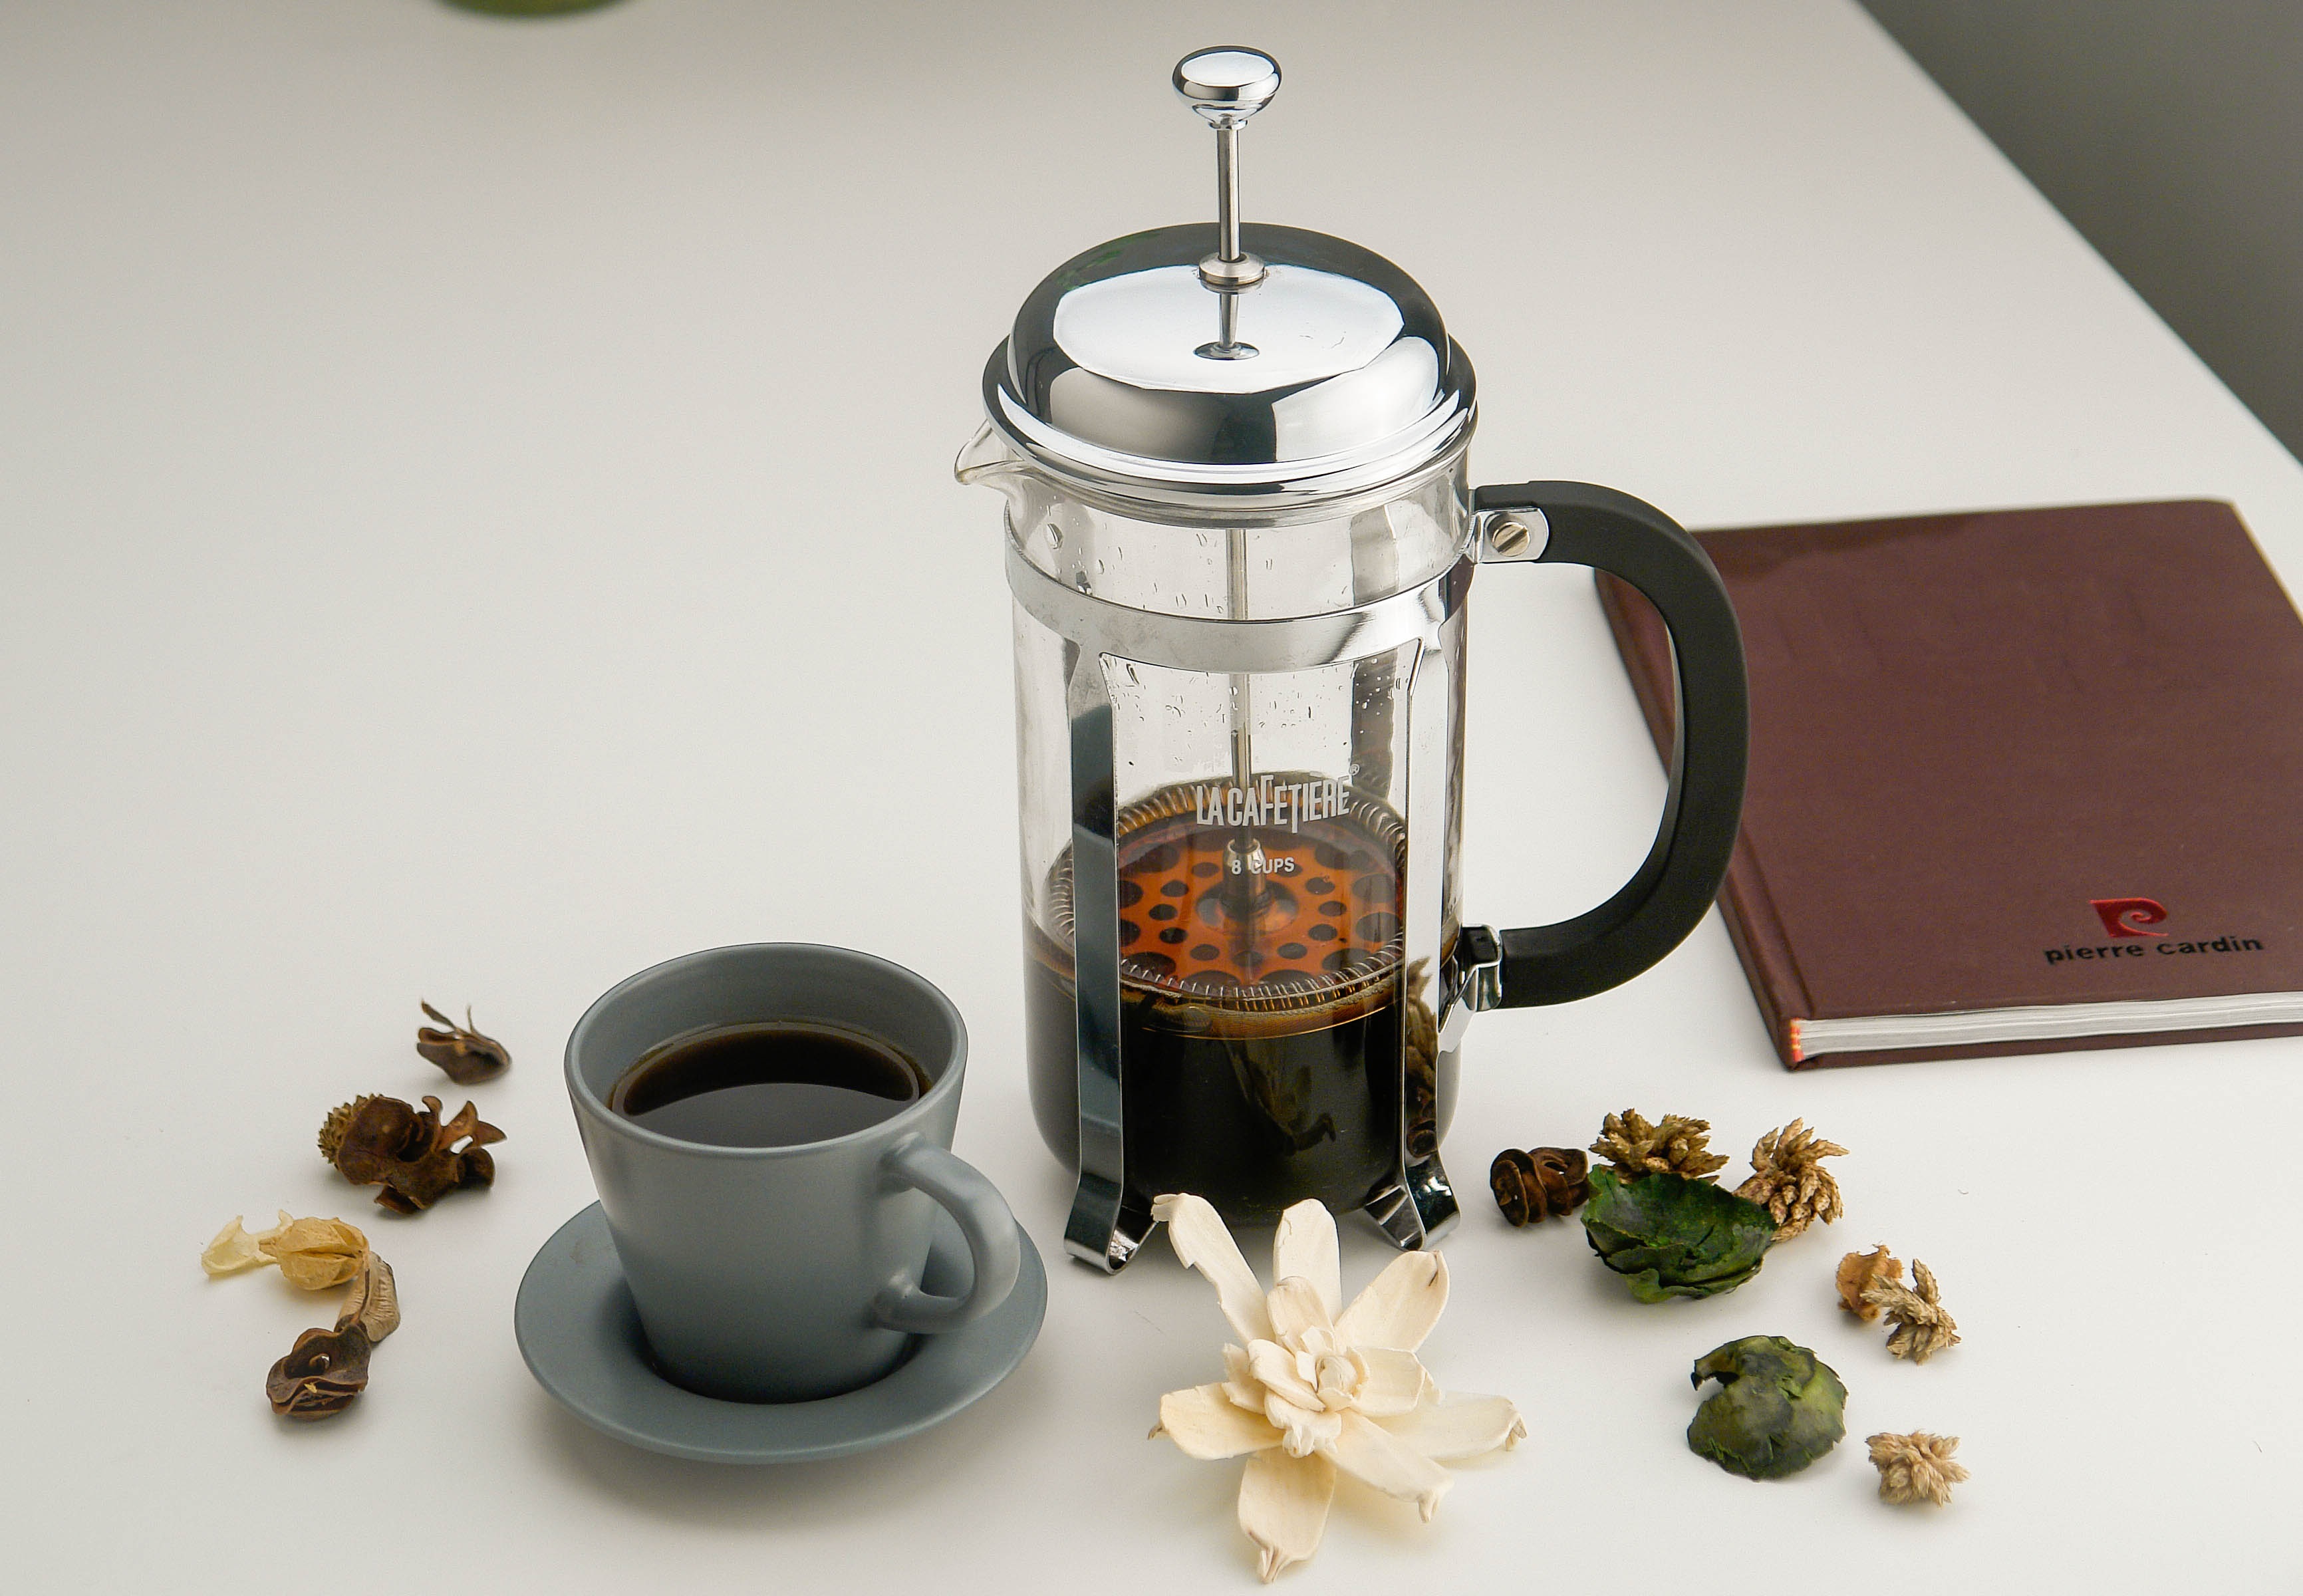
branch, tea, glass, teapot, cup, indoor, drink, coffee cup, still life, stainless steel, tables, afternoon, small appliance, stamping pot